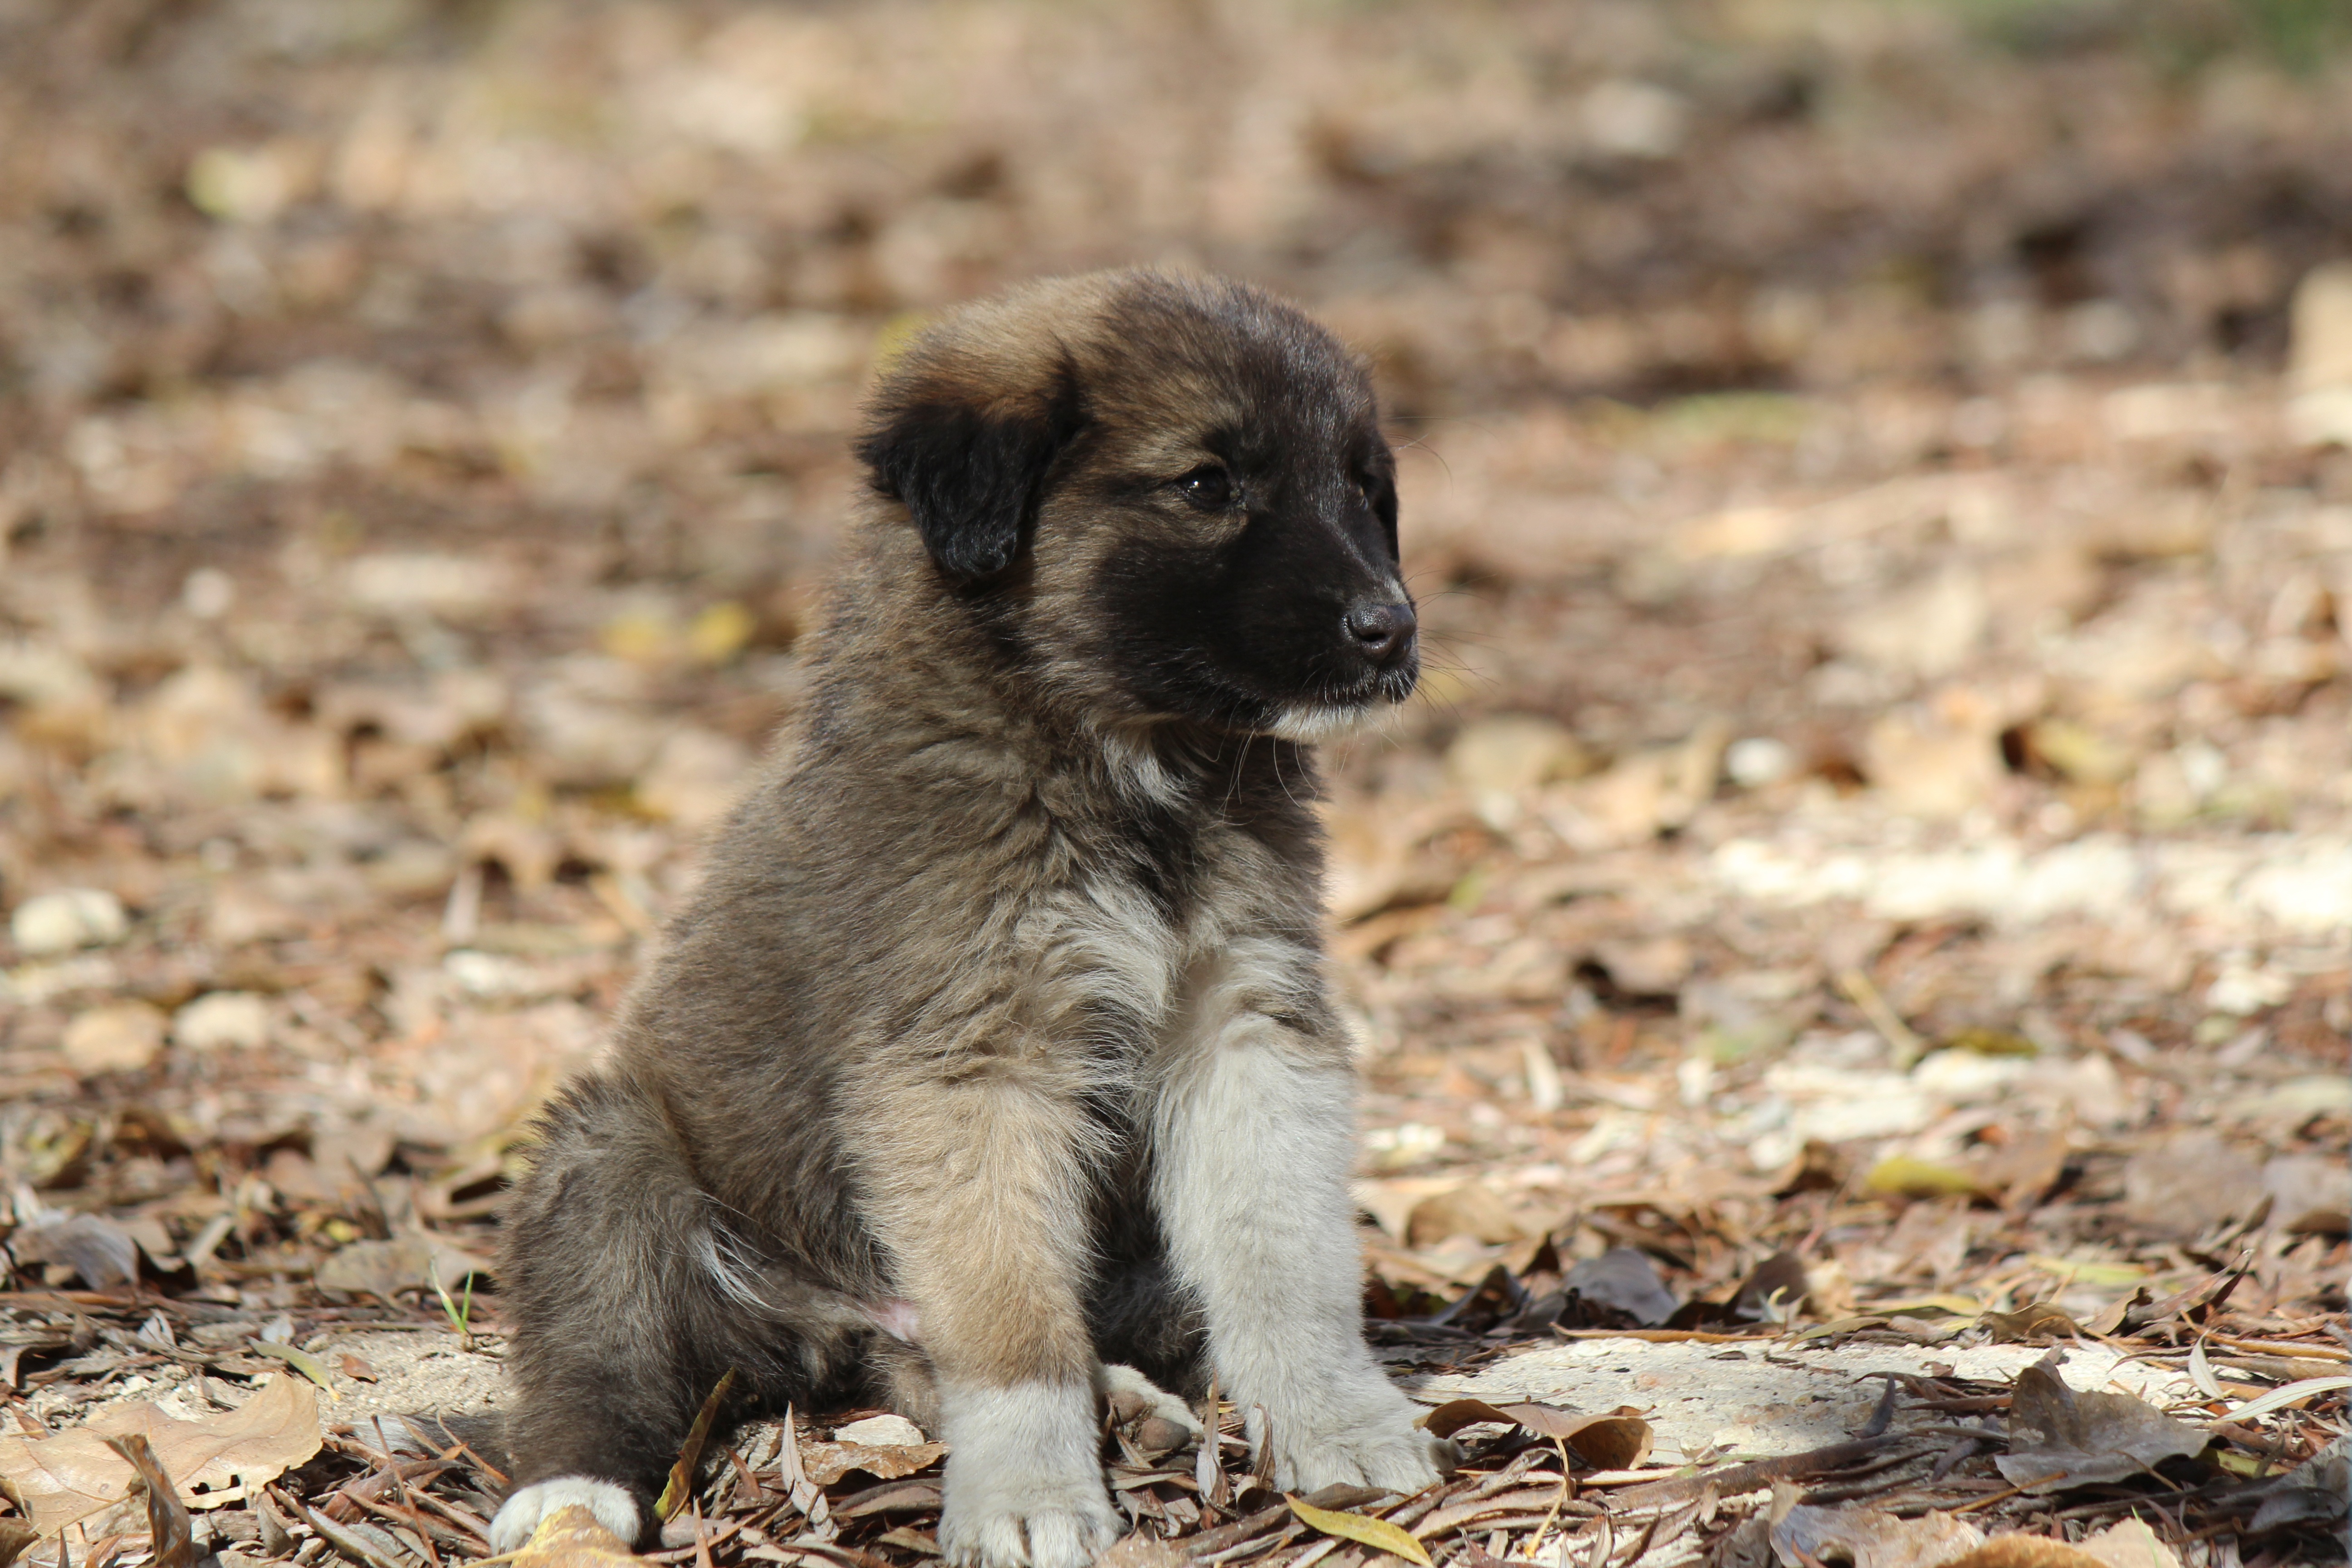
nature, puppy, dog, black dog, cool image, cool photo, dog breed, street dog, dog like mammal, carnivoran, dog breed group, dog crossbreeds, tervuren, estrela mountain dog, rare breed dog